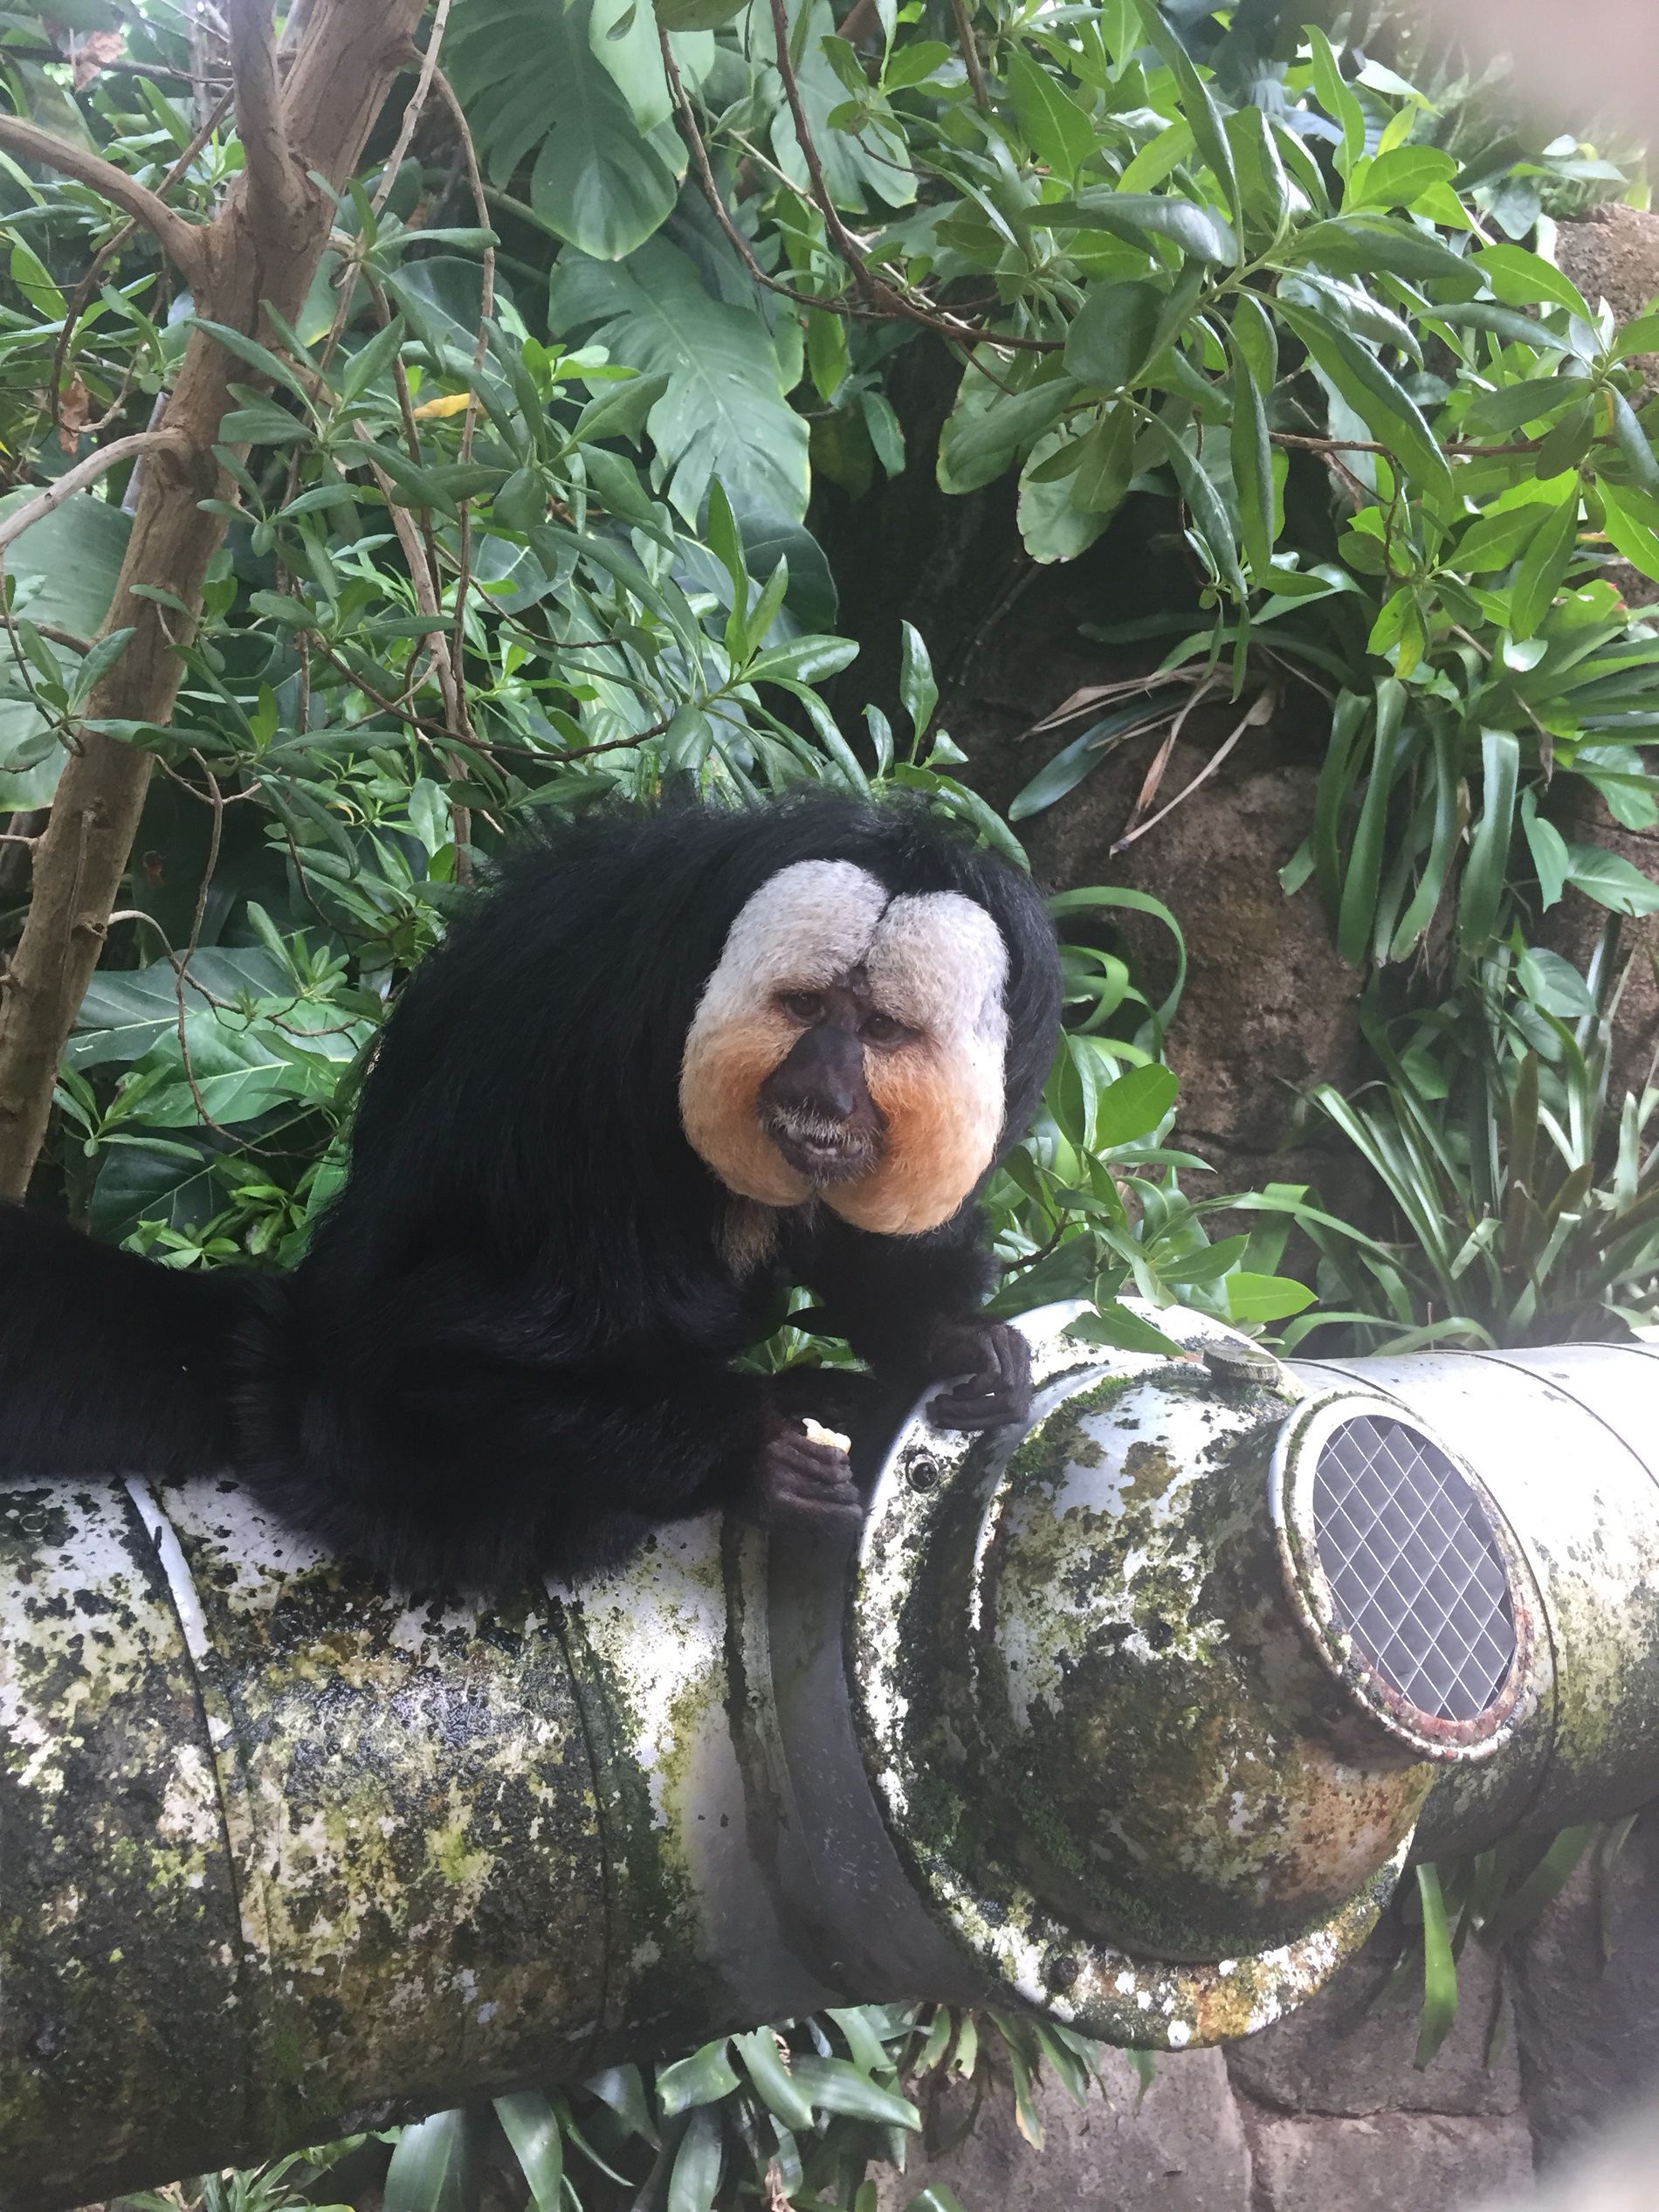
Saki Monkey in Jungle
The picture shows a white-faced saki monkey sitting on a pipe covered with moss in a jungle full of trees. The monkey has black fur and a calm white face.
Medium shot, The picture shows a scene of a saki monkey sitting on a pipe. The lighting is soft and diffused, highlighting the monkey's face, fur, and the surrounding green vegetation. The dominant colors are the green of the trees and the black and white of the monkey, adding a natural touch to the scene. The atmosphere is calm and simple, focusing on the monkey's wild life in its environment.
Labels: Animal, Zoo, Land, Nature, Outdoors, Plant, Rainforest, Tree, Vegetation, Mammal, Monkey, Wildlife, Jungle, Bear, Lesser Panda, Saki Monkey, Pipe
Camera: Apple iPhone 6
Lens: iPhone 6 back camera 4.15mm f/2.2
Aperture: F2.2
Exposure: 1/30 sec
ISO: 50
Focal length: 4.15